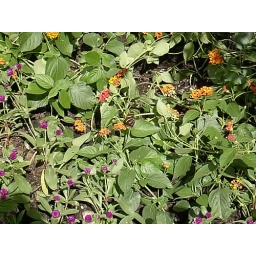
I have yellow lanata growing in my front flowerbeds... The butterflies do LOVE it!